Marilyn: The Untold Story

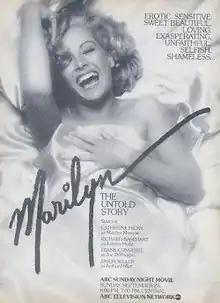

Marilyn: The Untold Story is a 1980 television film, about the life of the 1950s sex symbol-movie star, Marilyn Monroe. The feature stars Catherine Hicks as Monroe; Richard Basehart as her early-career agent Johnny Hyde; Frank Converse as her second husband Joe DiMaggio; Jason Miller as her third husband Arthur Miller; Kevin Geer as her first husband James Dougherty; Viveca Lindfors as her acting coach Natasha Lytess; and Sheree North as her mother Gladys Pearl Baker.